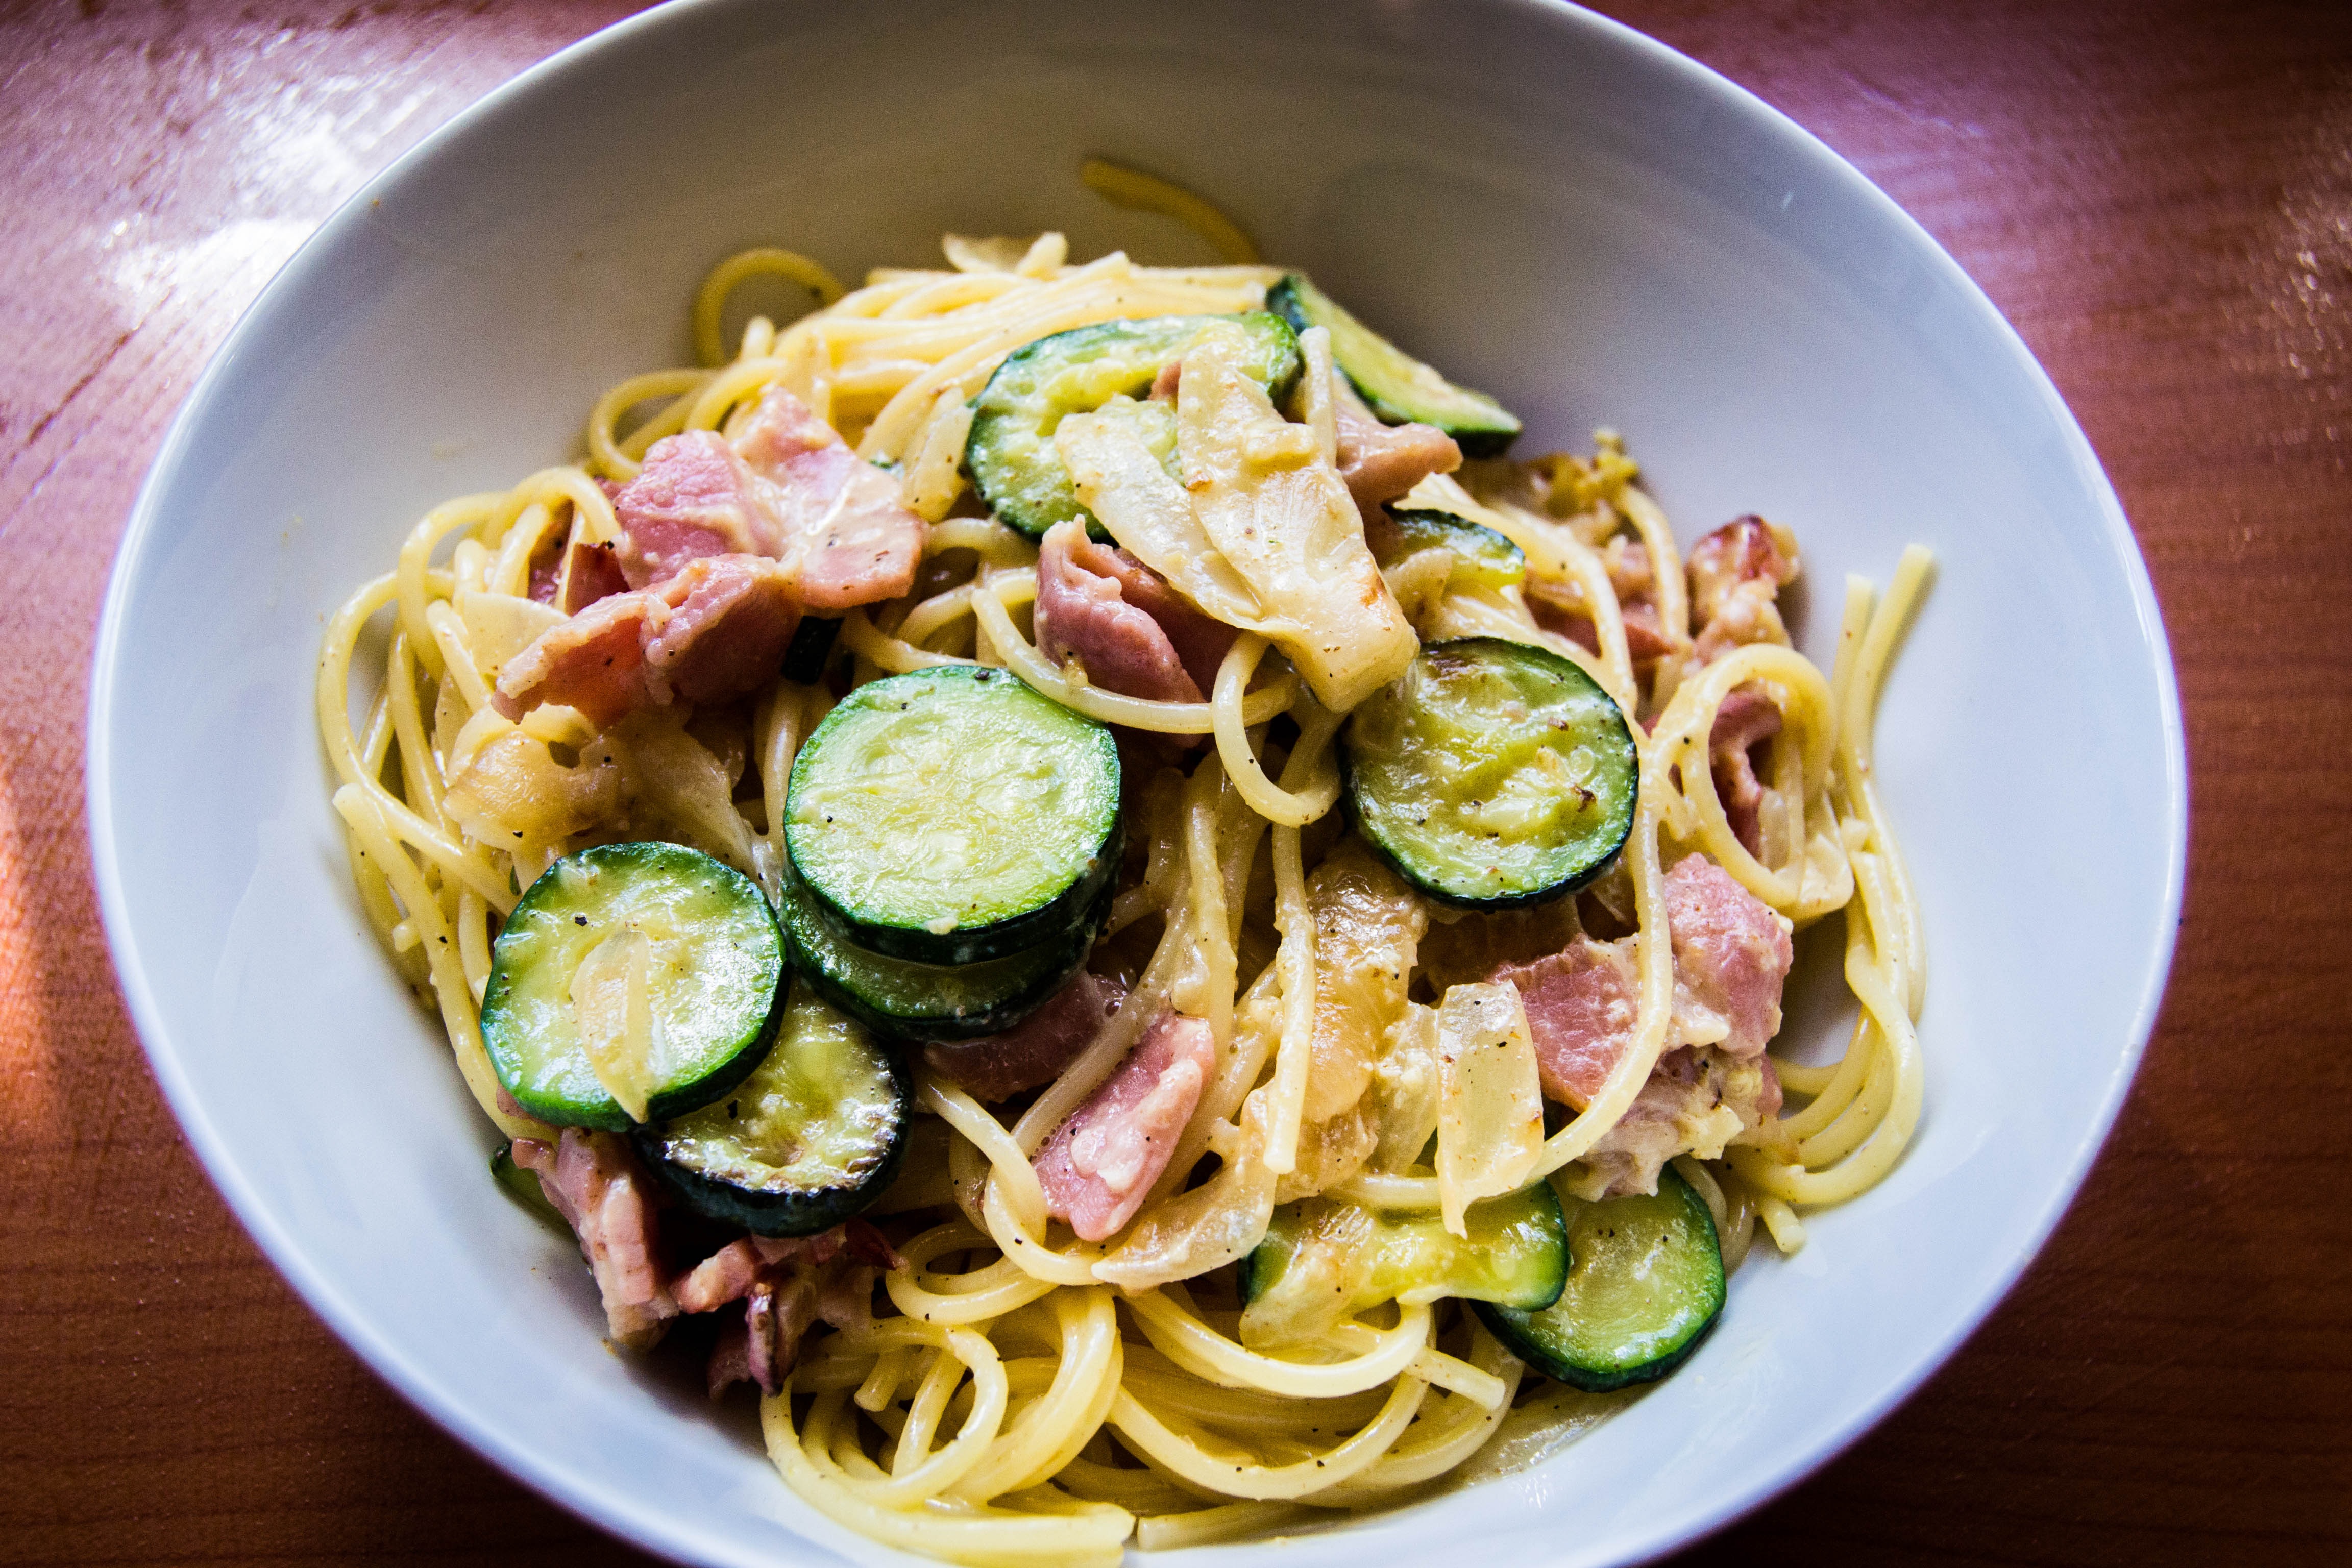
dish, meal, food, mediterranean, produce, vegetable, menu, plate, fresh, lunch, cuisine, delicious, homemade, pasta, eating, happy, nutrition, dining, dinner, tasty, zucchini, spaghetti, vegetarian food, italian, cucurbita, flowering plant, italian food, plate of food, carbonara, fettuccine, land plant, european food, bucatini, linguine, spaghetti aglio e olio